List of UK top-ten albums in 2019

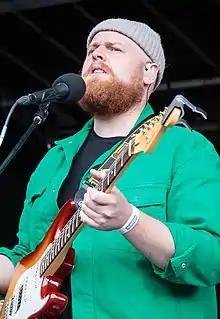
Glasgow-born singer-songwriter Tom Walker reached number-one in March with his debut album "What a Time to Be Alive", which spent a total of 14 non-consecutive weeks in the UK top 10.

The following table shows artists who have achieved two or more top 10 entries in 2019, including albums that reached their peak in 2018. The figures only include main artists, with featured artists and appearances on compilation albums not counted individually for each artist. The total number of weeks an artist spent in the top ten in 2019 is also shown.